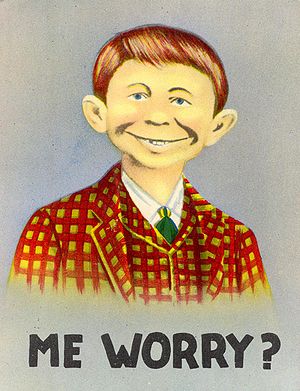
Dunning-Kruger-effekten
Postkort fra omkring 1910, der siden dannede inspiration for Mad Magazine's Alfred E. Neumann.
Dunning-Kruger-effekten er den kognitive bias-effekt, som kan observeres, når mennesker med kompetencer på begynderniveau har en tendens til at overvurdere egne evner voldsomt. Effekten, der er dokumenteret af og navngivet efter psykologerne David Dunning og Justin Kruger, forklares med, at man på dette niveau af forståelse og kompetence endnu ikke har lært at erkende grænserne for sine egne kompetencer. Effekten har sammenhæng med overlegenhedsbias'et, der beskriver menneskers tendens til at overvurdere egne evner, når man skal sammenligne sig med andre mennesker på samme niveau som én selv. Uden tilstrækkelig selvbevidsthed til metakognition kan mennesker ikke vurdere egen kompetence eller inkompetence objektivt. En omvendt effekt er det tilsvarende faktum, at mennesker med høje kompetencer har en tendens til at undervurdere egne evner, netop fordi de er klar over grænserne for deres egen viden og forståelse, eller at de tror, at de opgaver, som er nemme for dem selv, også er nemme for andre.